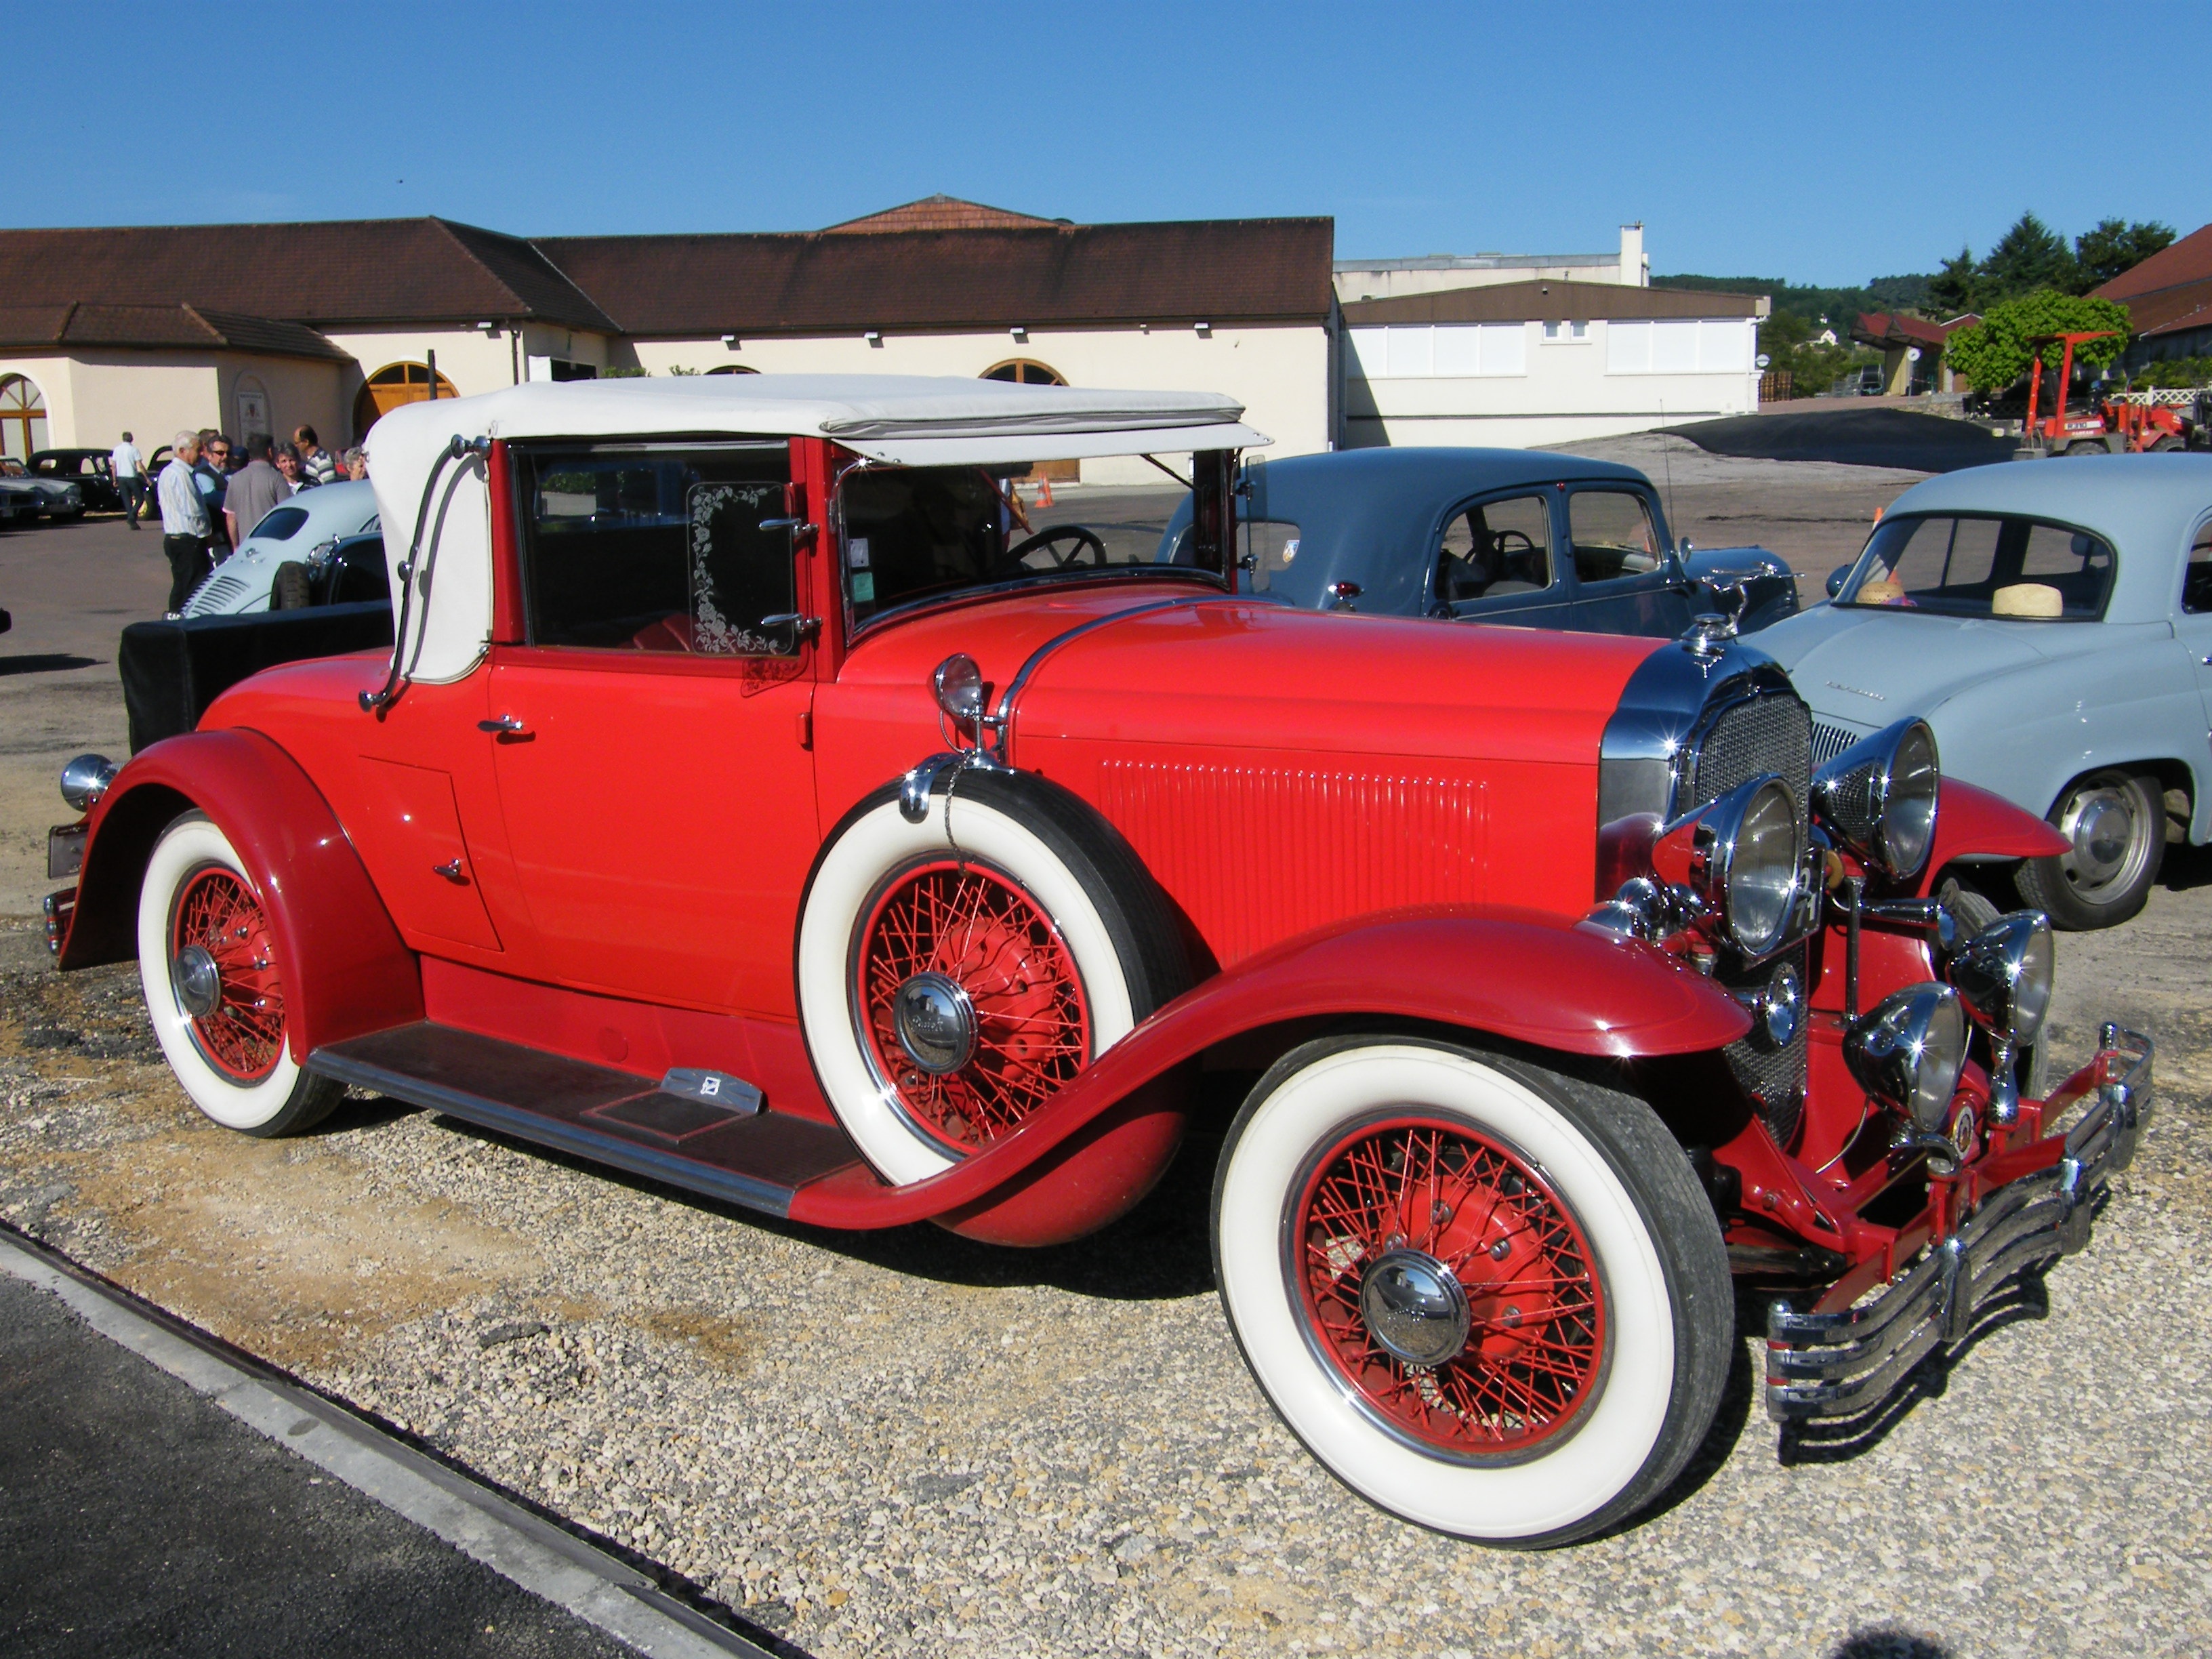
car, wheel, automobile, red, vehicle, old car, motor vehicle, vintage car, ford, antique car, hot rod, land vehicle, touring car, automobile make, luxury vehicle